Alice Van Vechten Brown

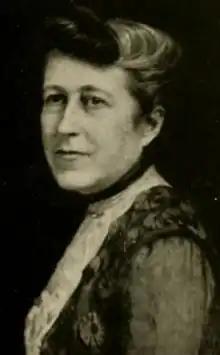
Alice Van Vechten Brown, from a 1915 publication

Alice Van Vechten Brown (June 7, 1862 - October 16, 1949) was an art educator and historian, notable for the creation of the first courses in museum training (1911) and modern art (1927) in the United States. The modern art course was taught by Alfred H. Barr, Jr., who would later claim the departmental headings he developed for the Museum of Modern Art were merely "the subject headings of the Wellesley course".